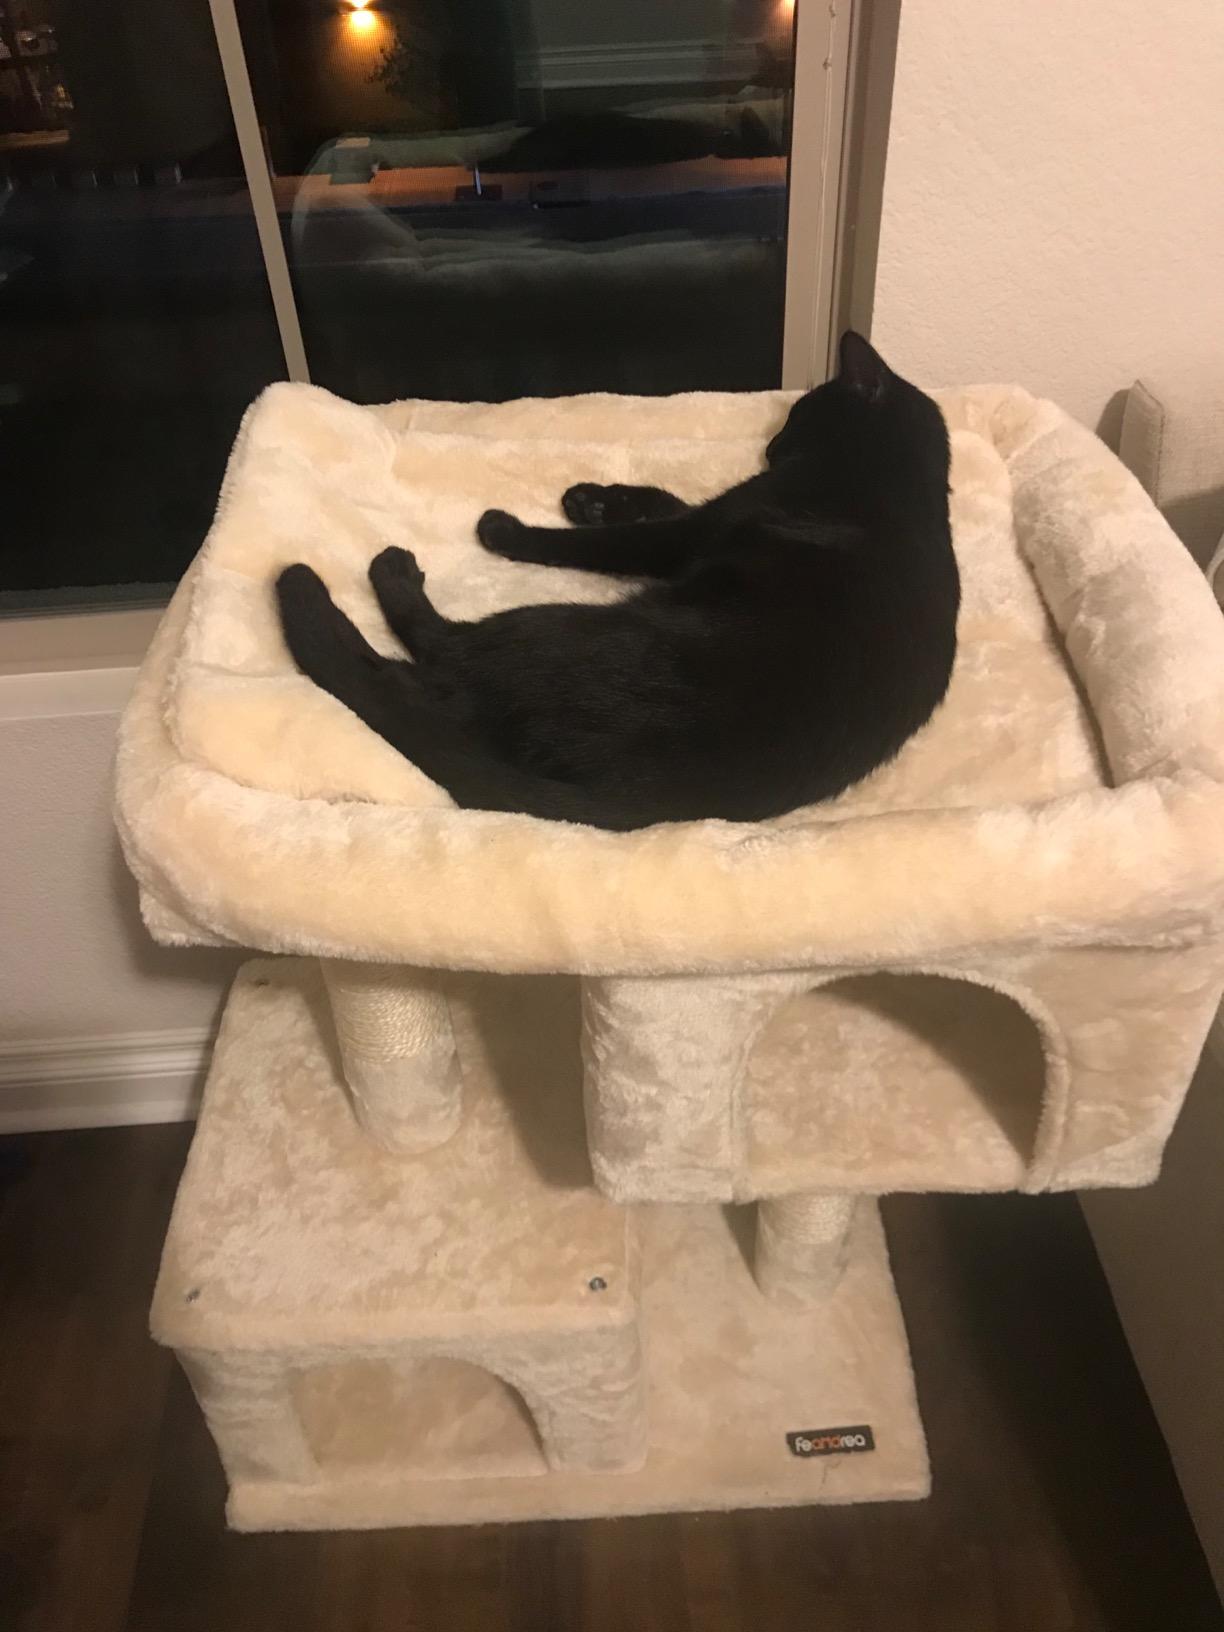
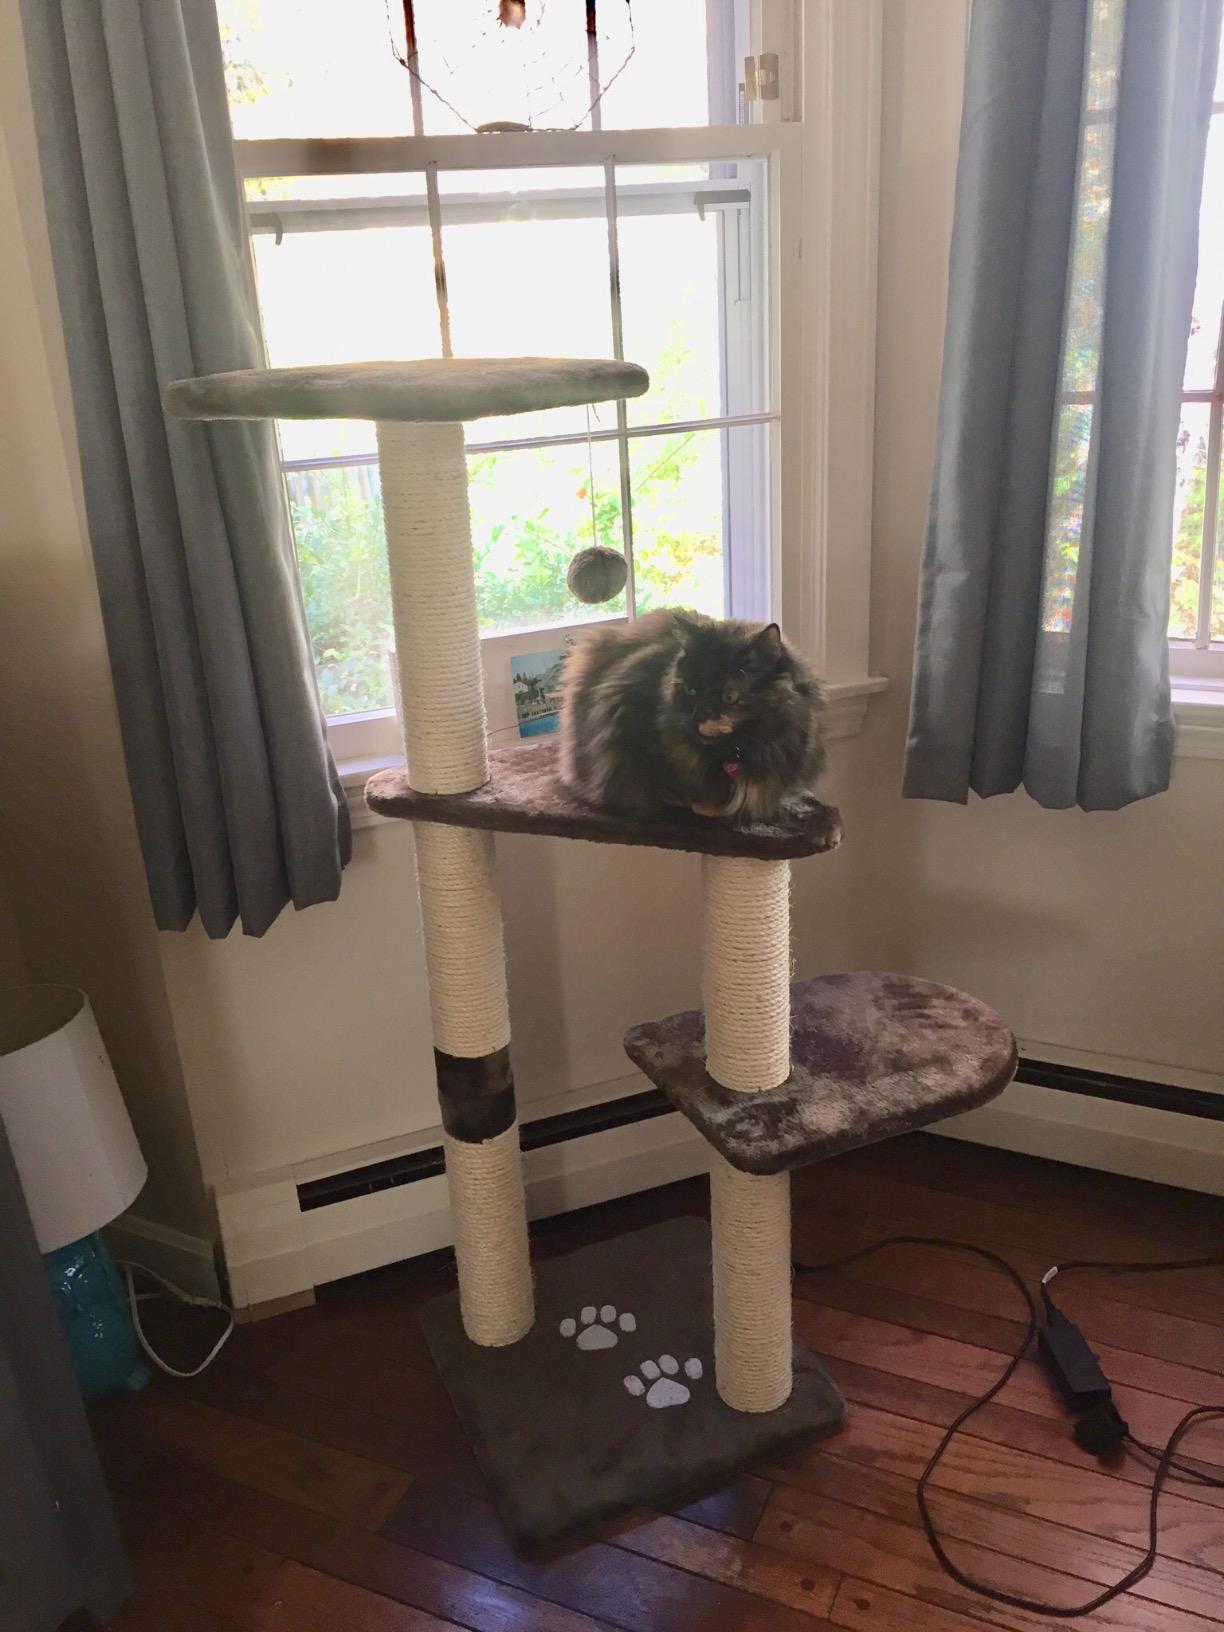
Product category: items_cat tree
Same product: no